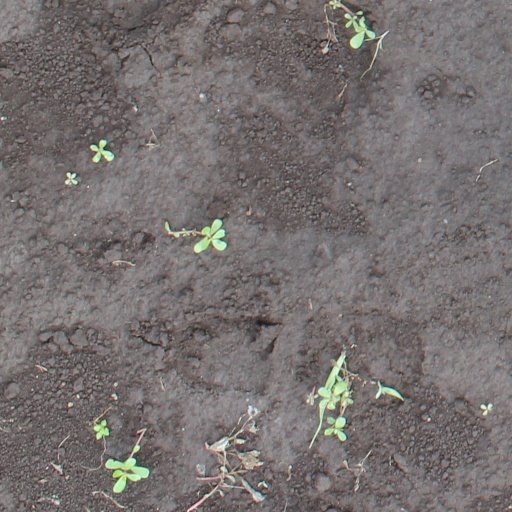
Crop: soybean